Wales in the Roman era

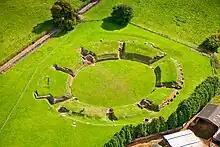
Aerial view of the amphitheatre at Caerleon.

In the "De Excidio et Conquestu Britanniae", written c. 540, Gildas provides a story of the martyrdom of Saint Alban at Verulamium, and of Julius and Aaron at "Legionum Urbis", the 'City of the Legion', saying that this occurred during a persecution of Christians at a time when 'decrees' against them were issued. Bede repeats the story in his "Ecclesiastical History", written c. 731. The otherwise unspecified 'City of the Legion' is arguably Caerleon, Welsh "Caerllion", the 'Fortress of the Legion', and the only candidate with a long and continuous military presence that lay within a Romanised region of Britain, with nearby towns and a Roman "civitas". Other candidates are Chester and Carlisle, though both were far from the Romanised area of Britain, and had a transitory, more military-oriented history.